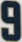
Number: 9